Wolf Trap National Park for the Performing Arts

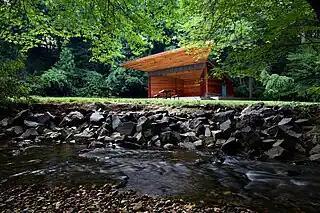
Meadow Pavilion

Performances are given nightly from May to early September and cover a wide range of musical styles from country music to opera.